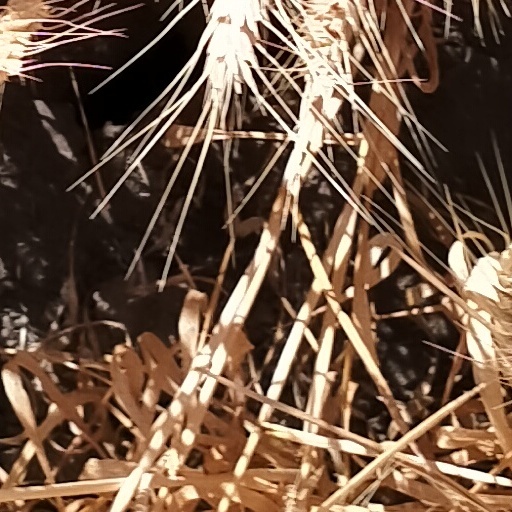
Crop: wheat